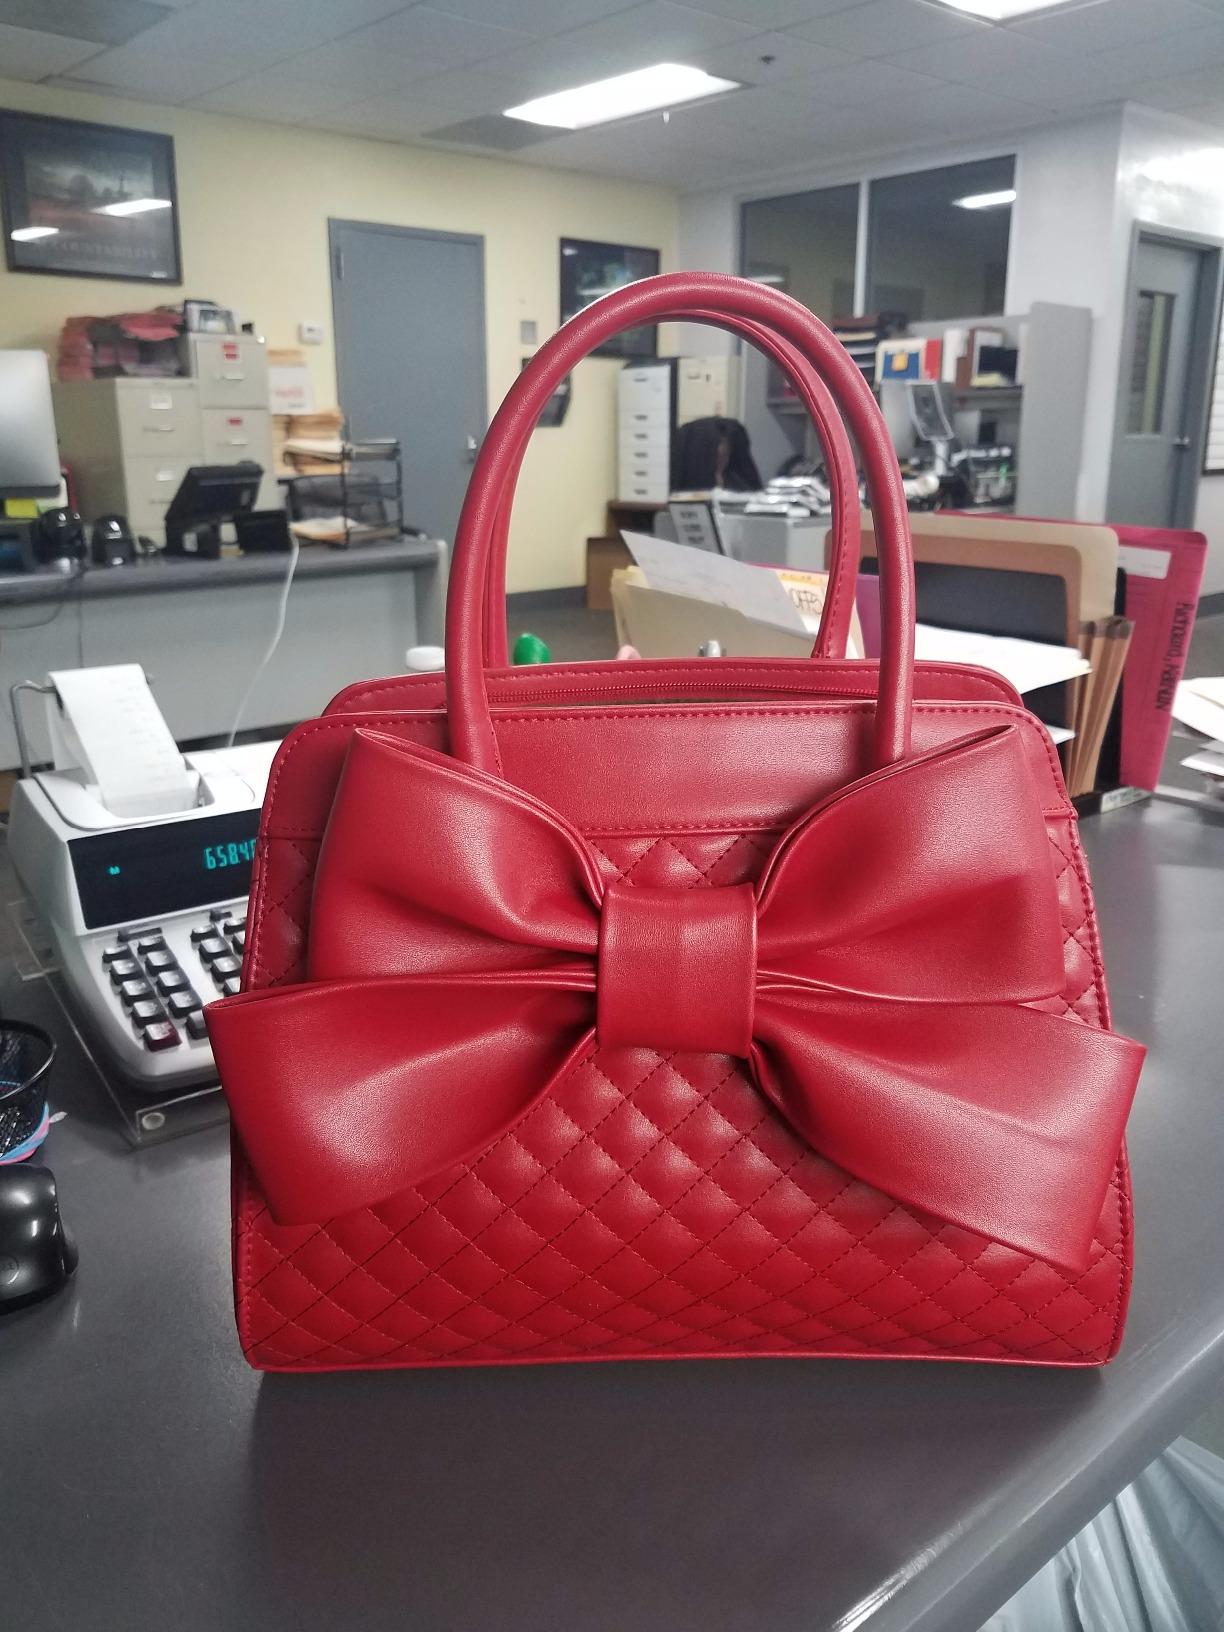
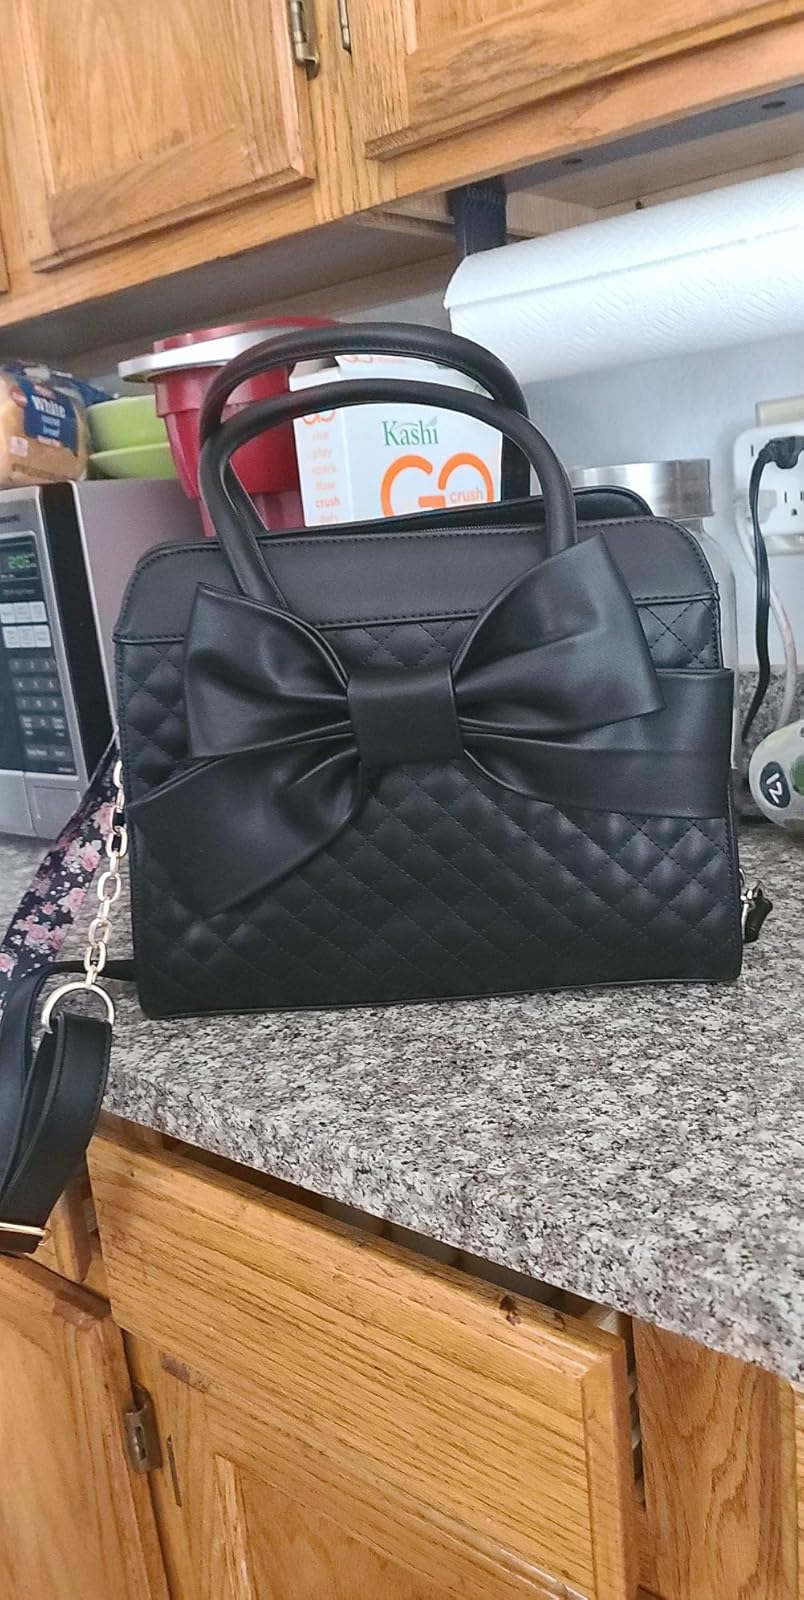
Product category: accessories_handbag
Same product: no